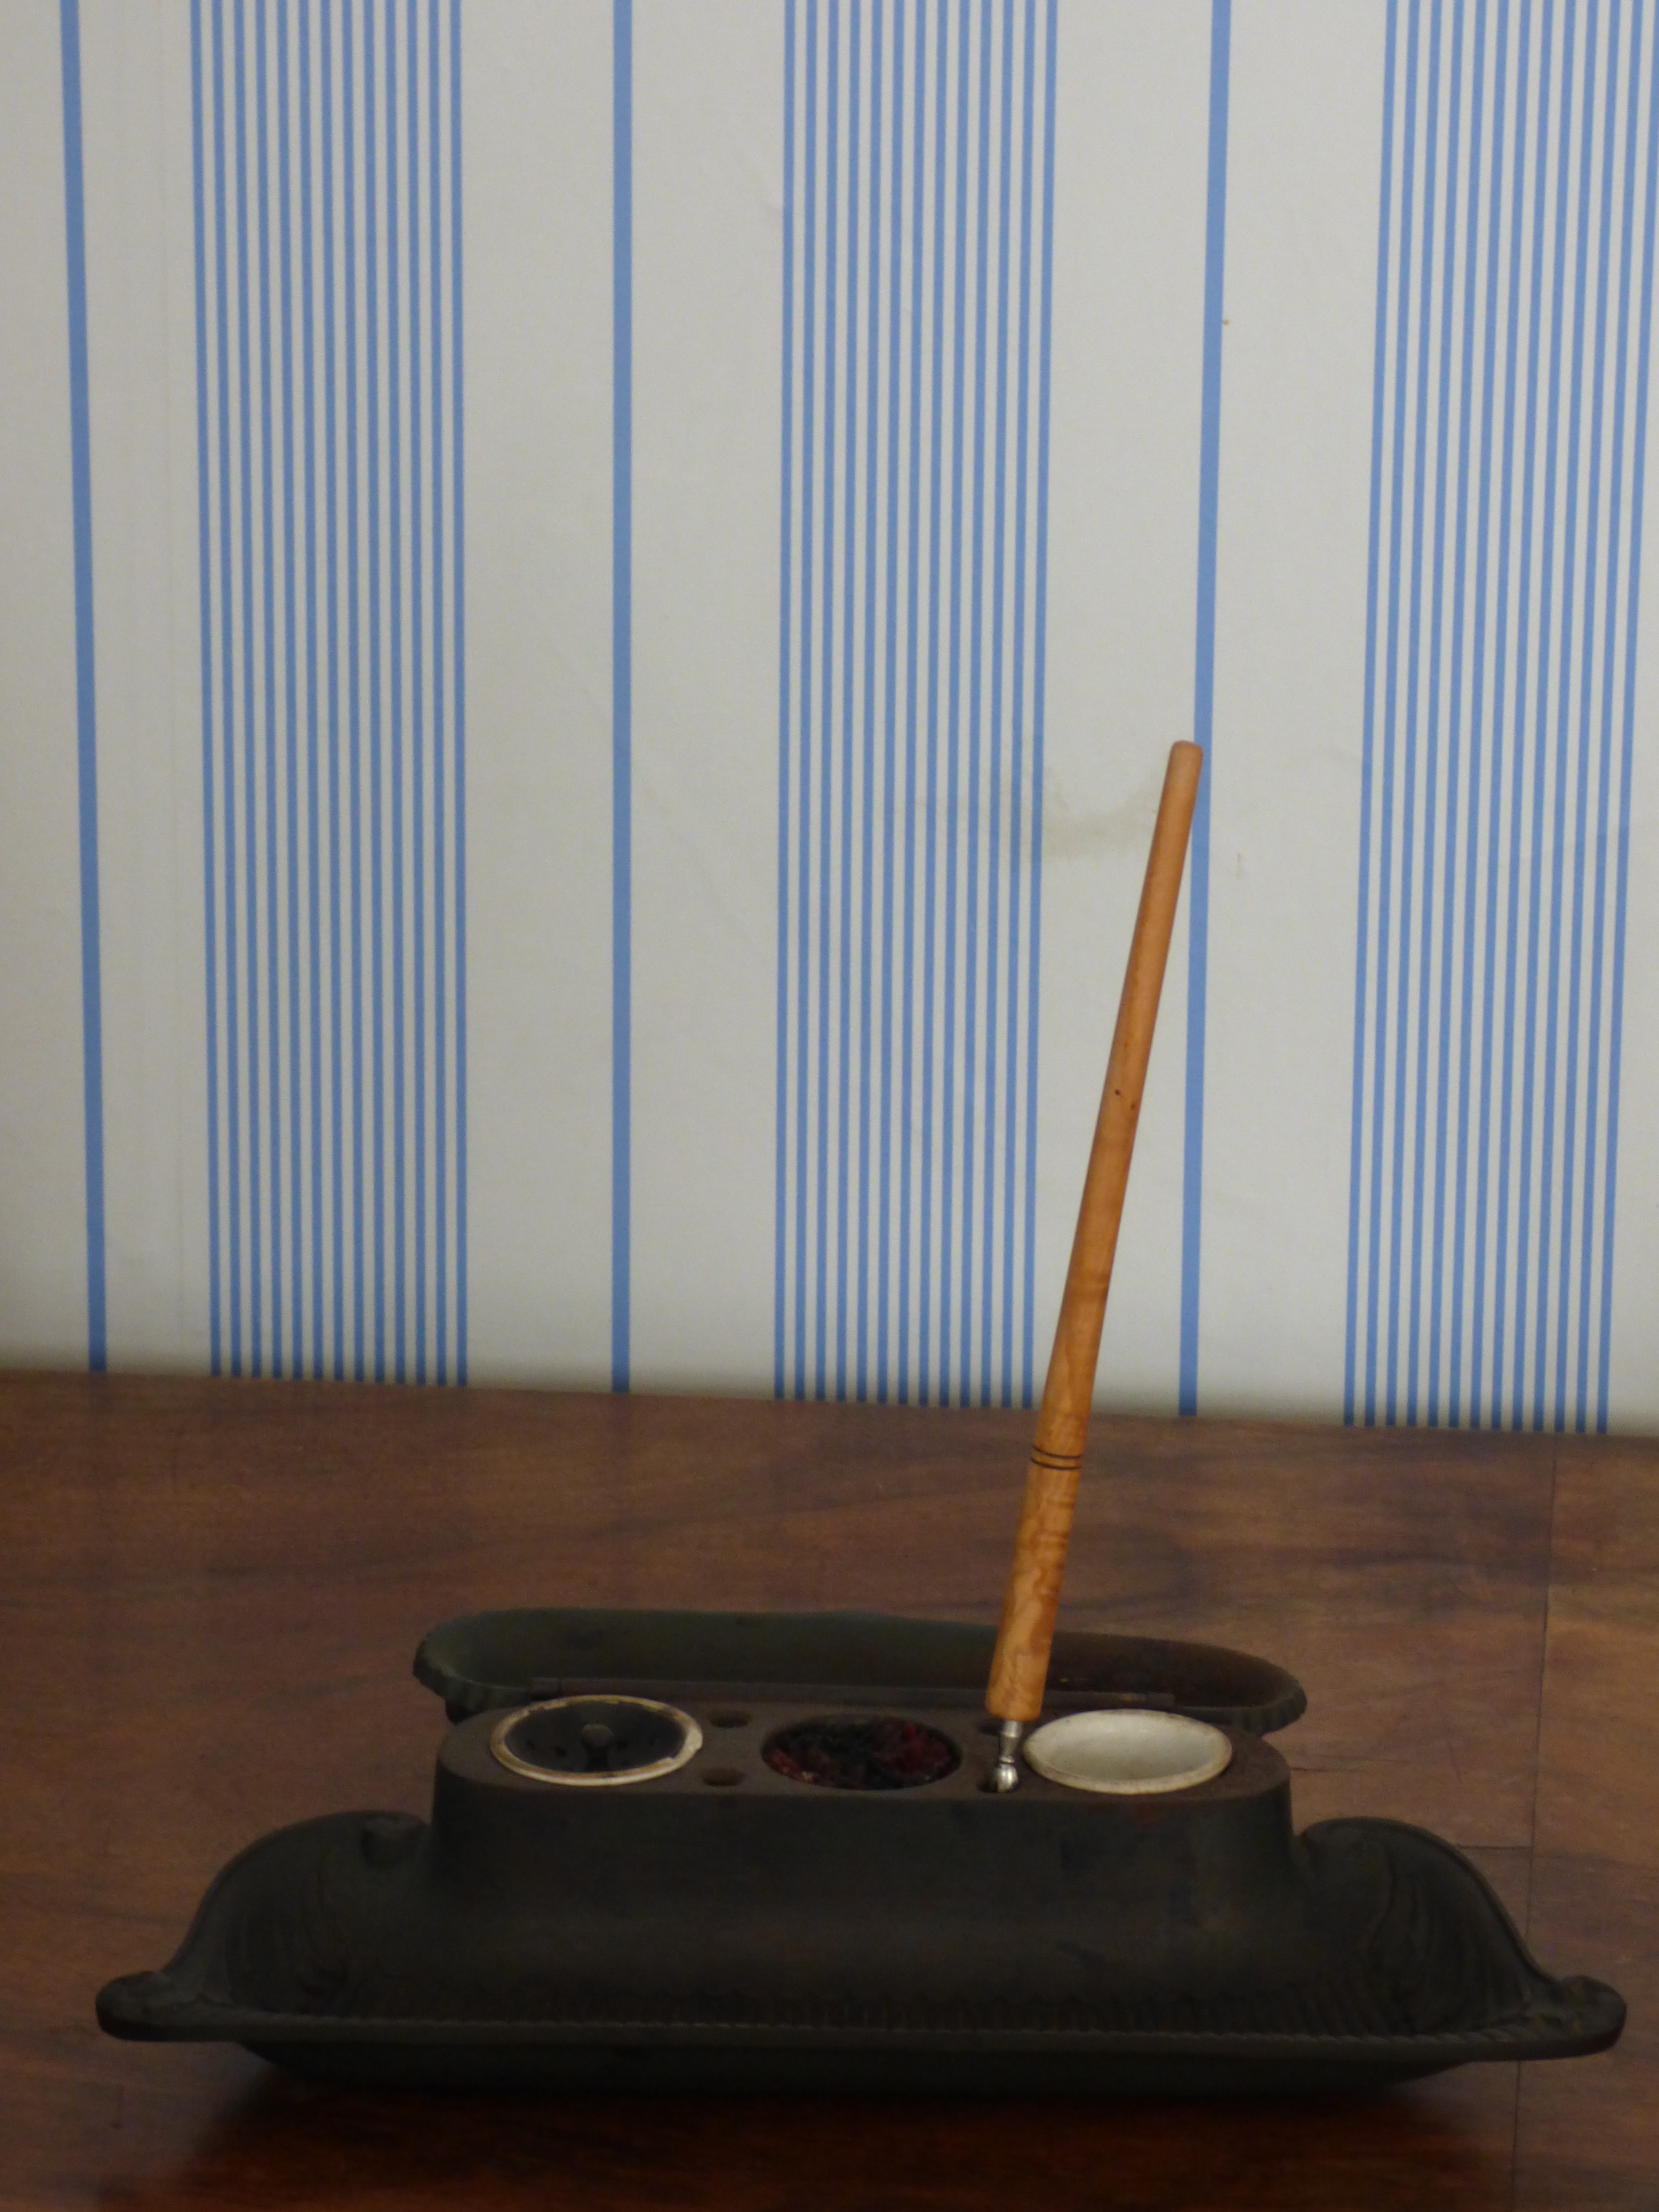
work, wood, brush, black, lighting, stylus, painting, coloring, figure, drawing, arts, picture, image, shape, graphite, the art of, sketching, string instrument